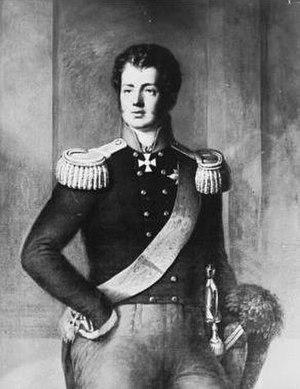
Frédéric d'Anhalt-Dessau, était un prince allemand de la Maison d'Ascanie et l'héritier de la principauté, du duché d'Anhalt-Dessau.